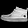
Label: Sneaker